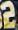
Number: 2